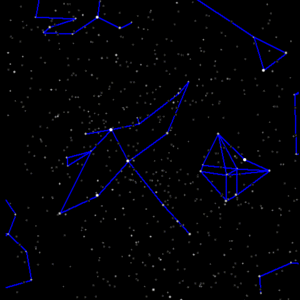
Le Cygne est une grande et brillante constellation, parfois appelée la Croix du nord car ses étoiles sont principalement disposées selon une grande croix. L'oiseau qu'elle représente s'étend sur la Voie lactée estivale, paraissant en migration vers le sud. Son nom lui est donné par Ptolémée dans le Livre VIII de l'Almageste datant du IIᵉ siècle.
L'astrologie est un ensemble de croyances et de pratiques fondées sur l'interprétation symbolique des correspondances supposées entre les configurations célestes et les affaires humaines, collectives ou individuelles. L'astrologie est maintenant considérée comme une pseudoscience, une croyance indûment présentée comme scientifique, ou comme une superstition, l'ensemble des recherches menées depuis l'Antiquité ayant abouti au fait que l'astrologie se place, par sa méthode même, en dehors du domaine rationnel ou scientifique.
La Lyre est une des 88 constellations. Elle se situe dans l'hémisphère nord. Notre étoile tend progressivement à se rapprocher des étoiles qui composent cette constellation.